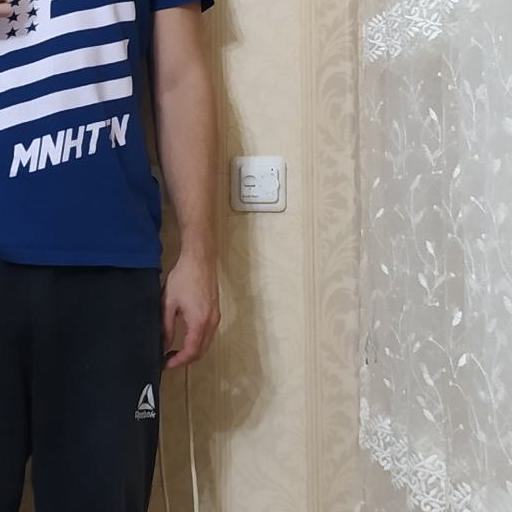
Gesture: no_gesture